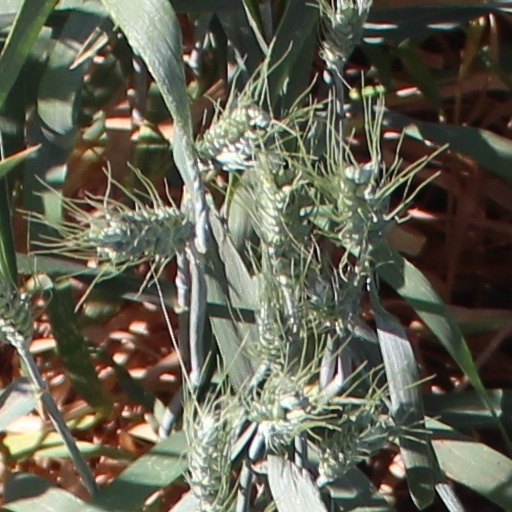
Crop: wheat